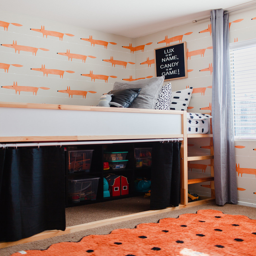
boys shared bedroom ideas -- life of a sister